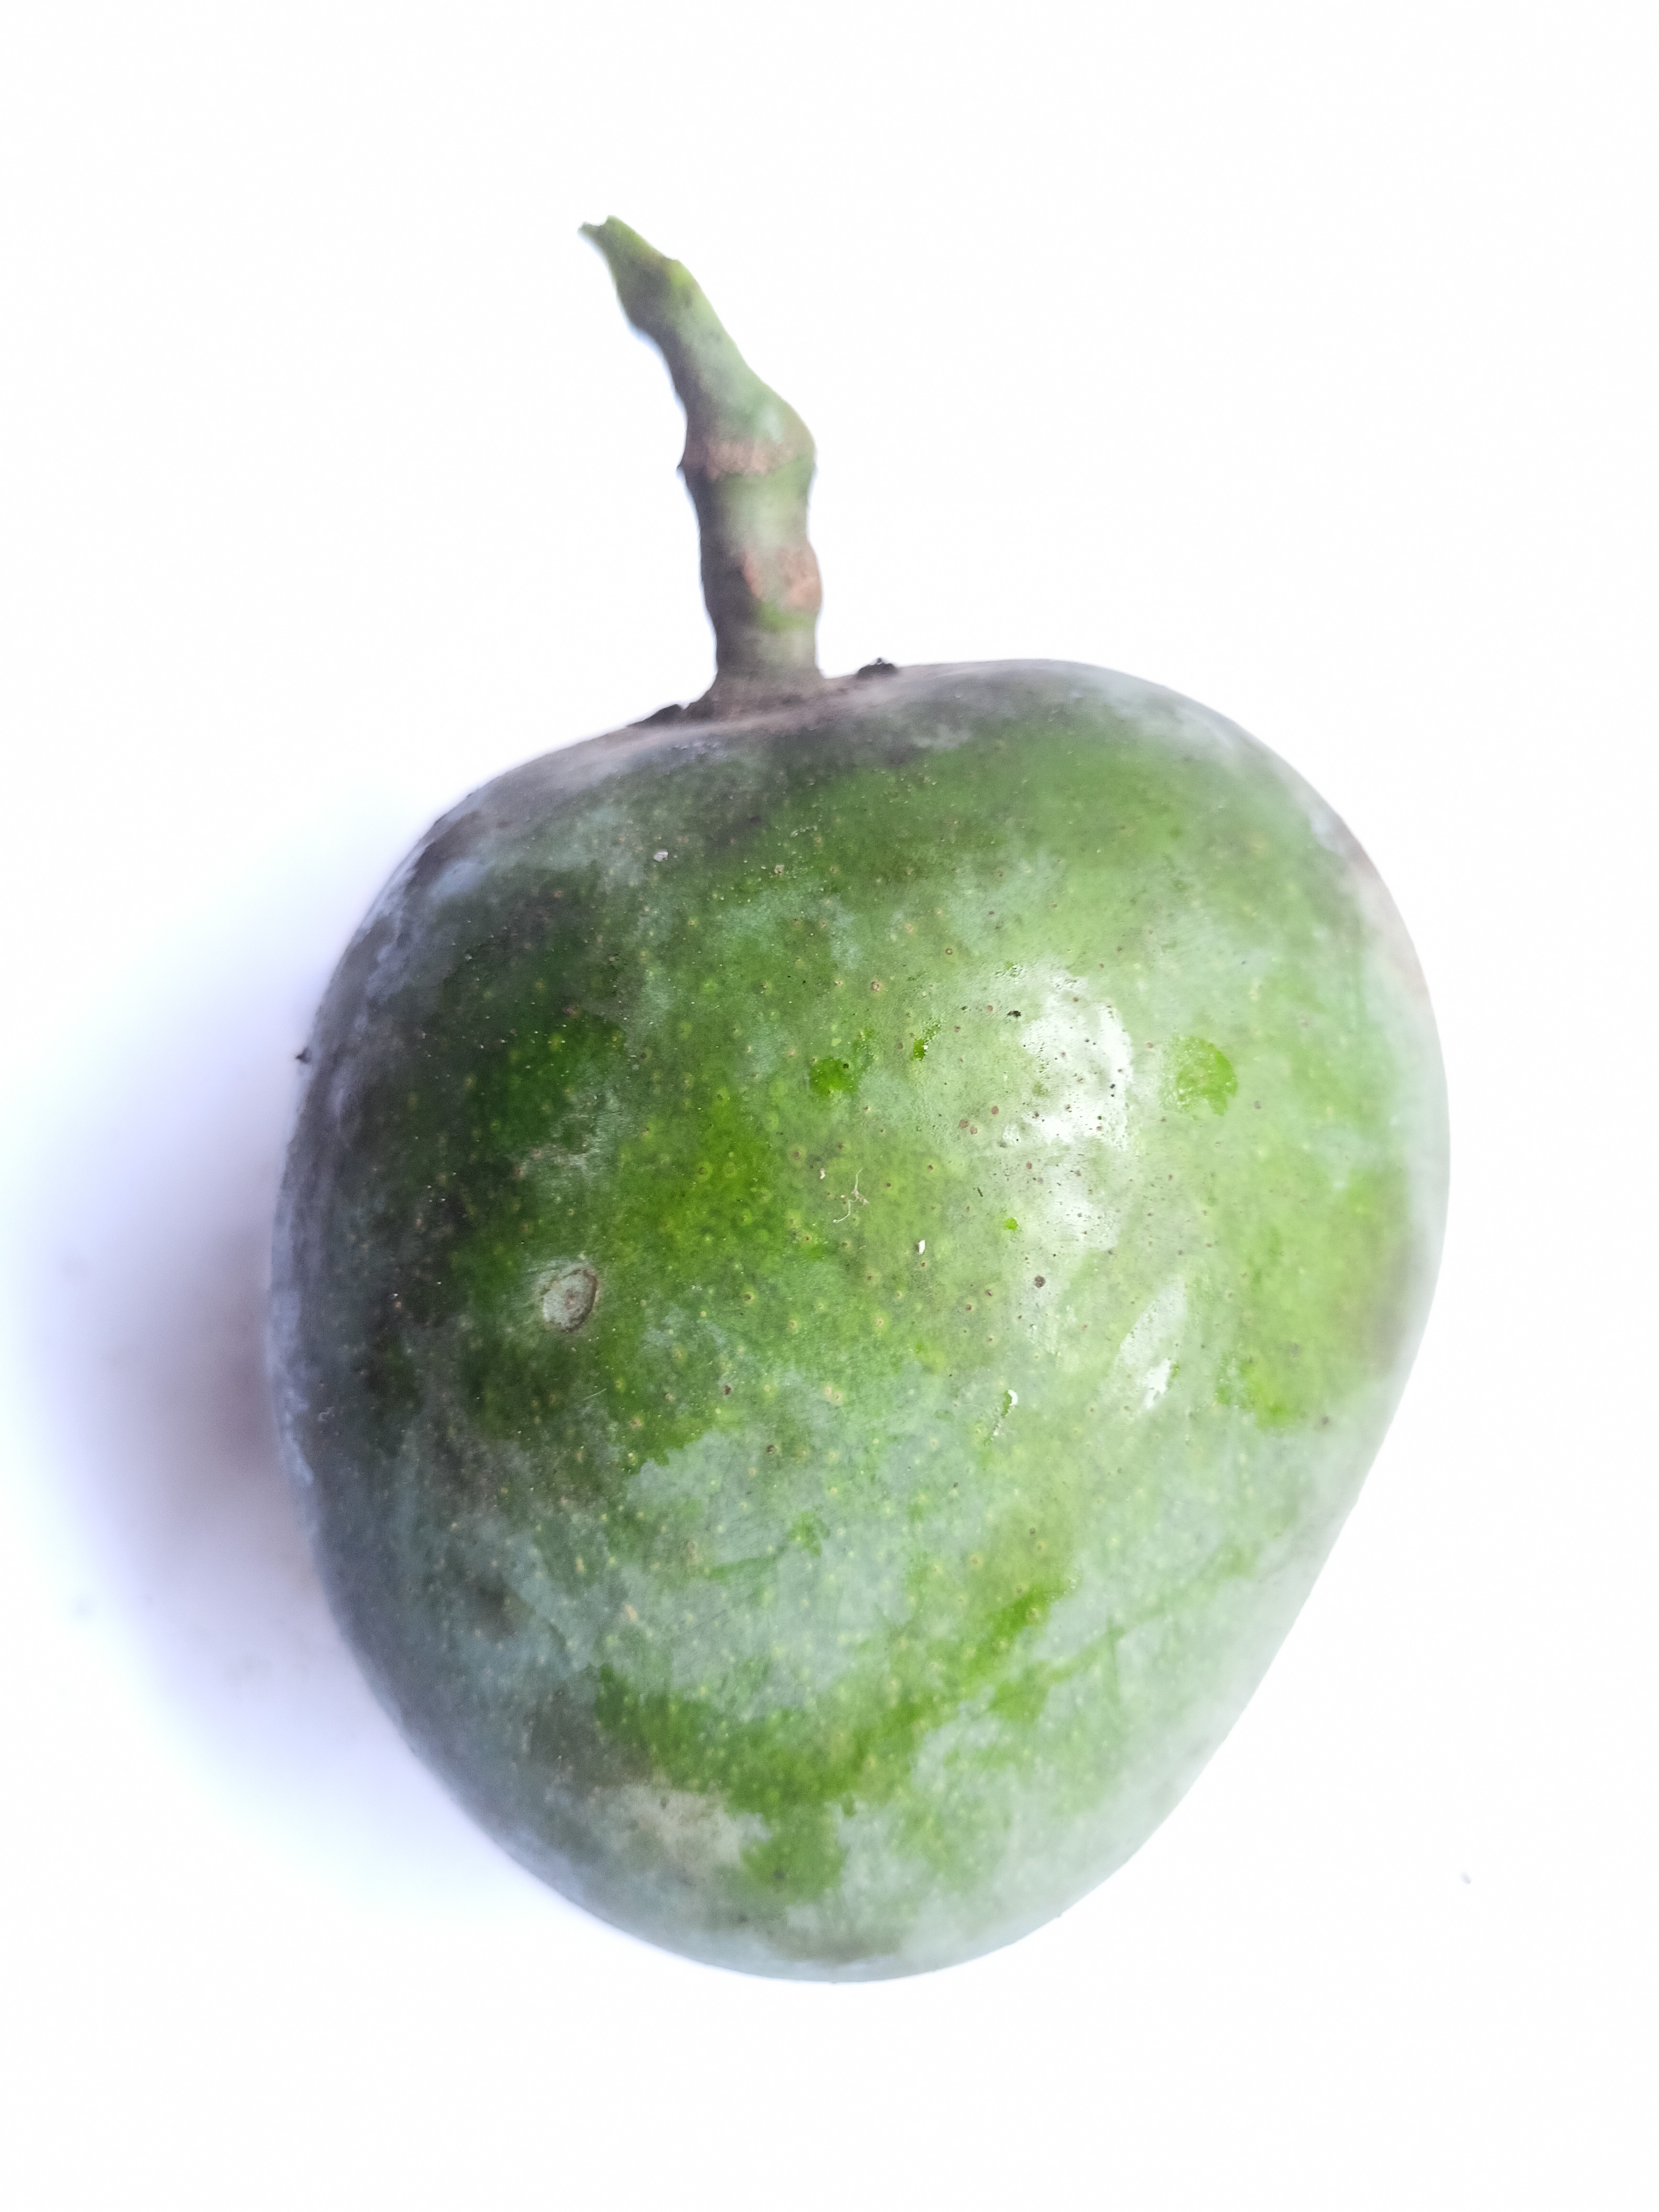
Mango variety: Khrishapat